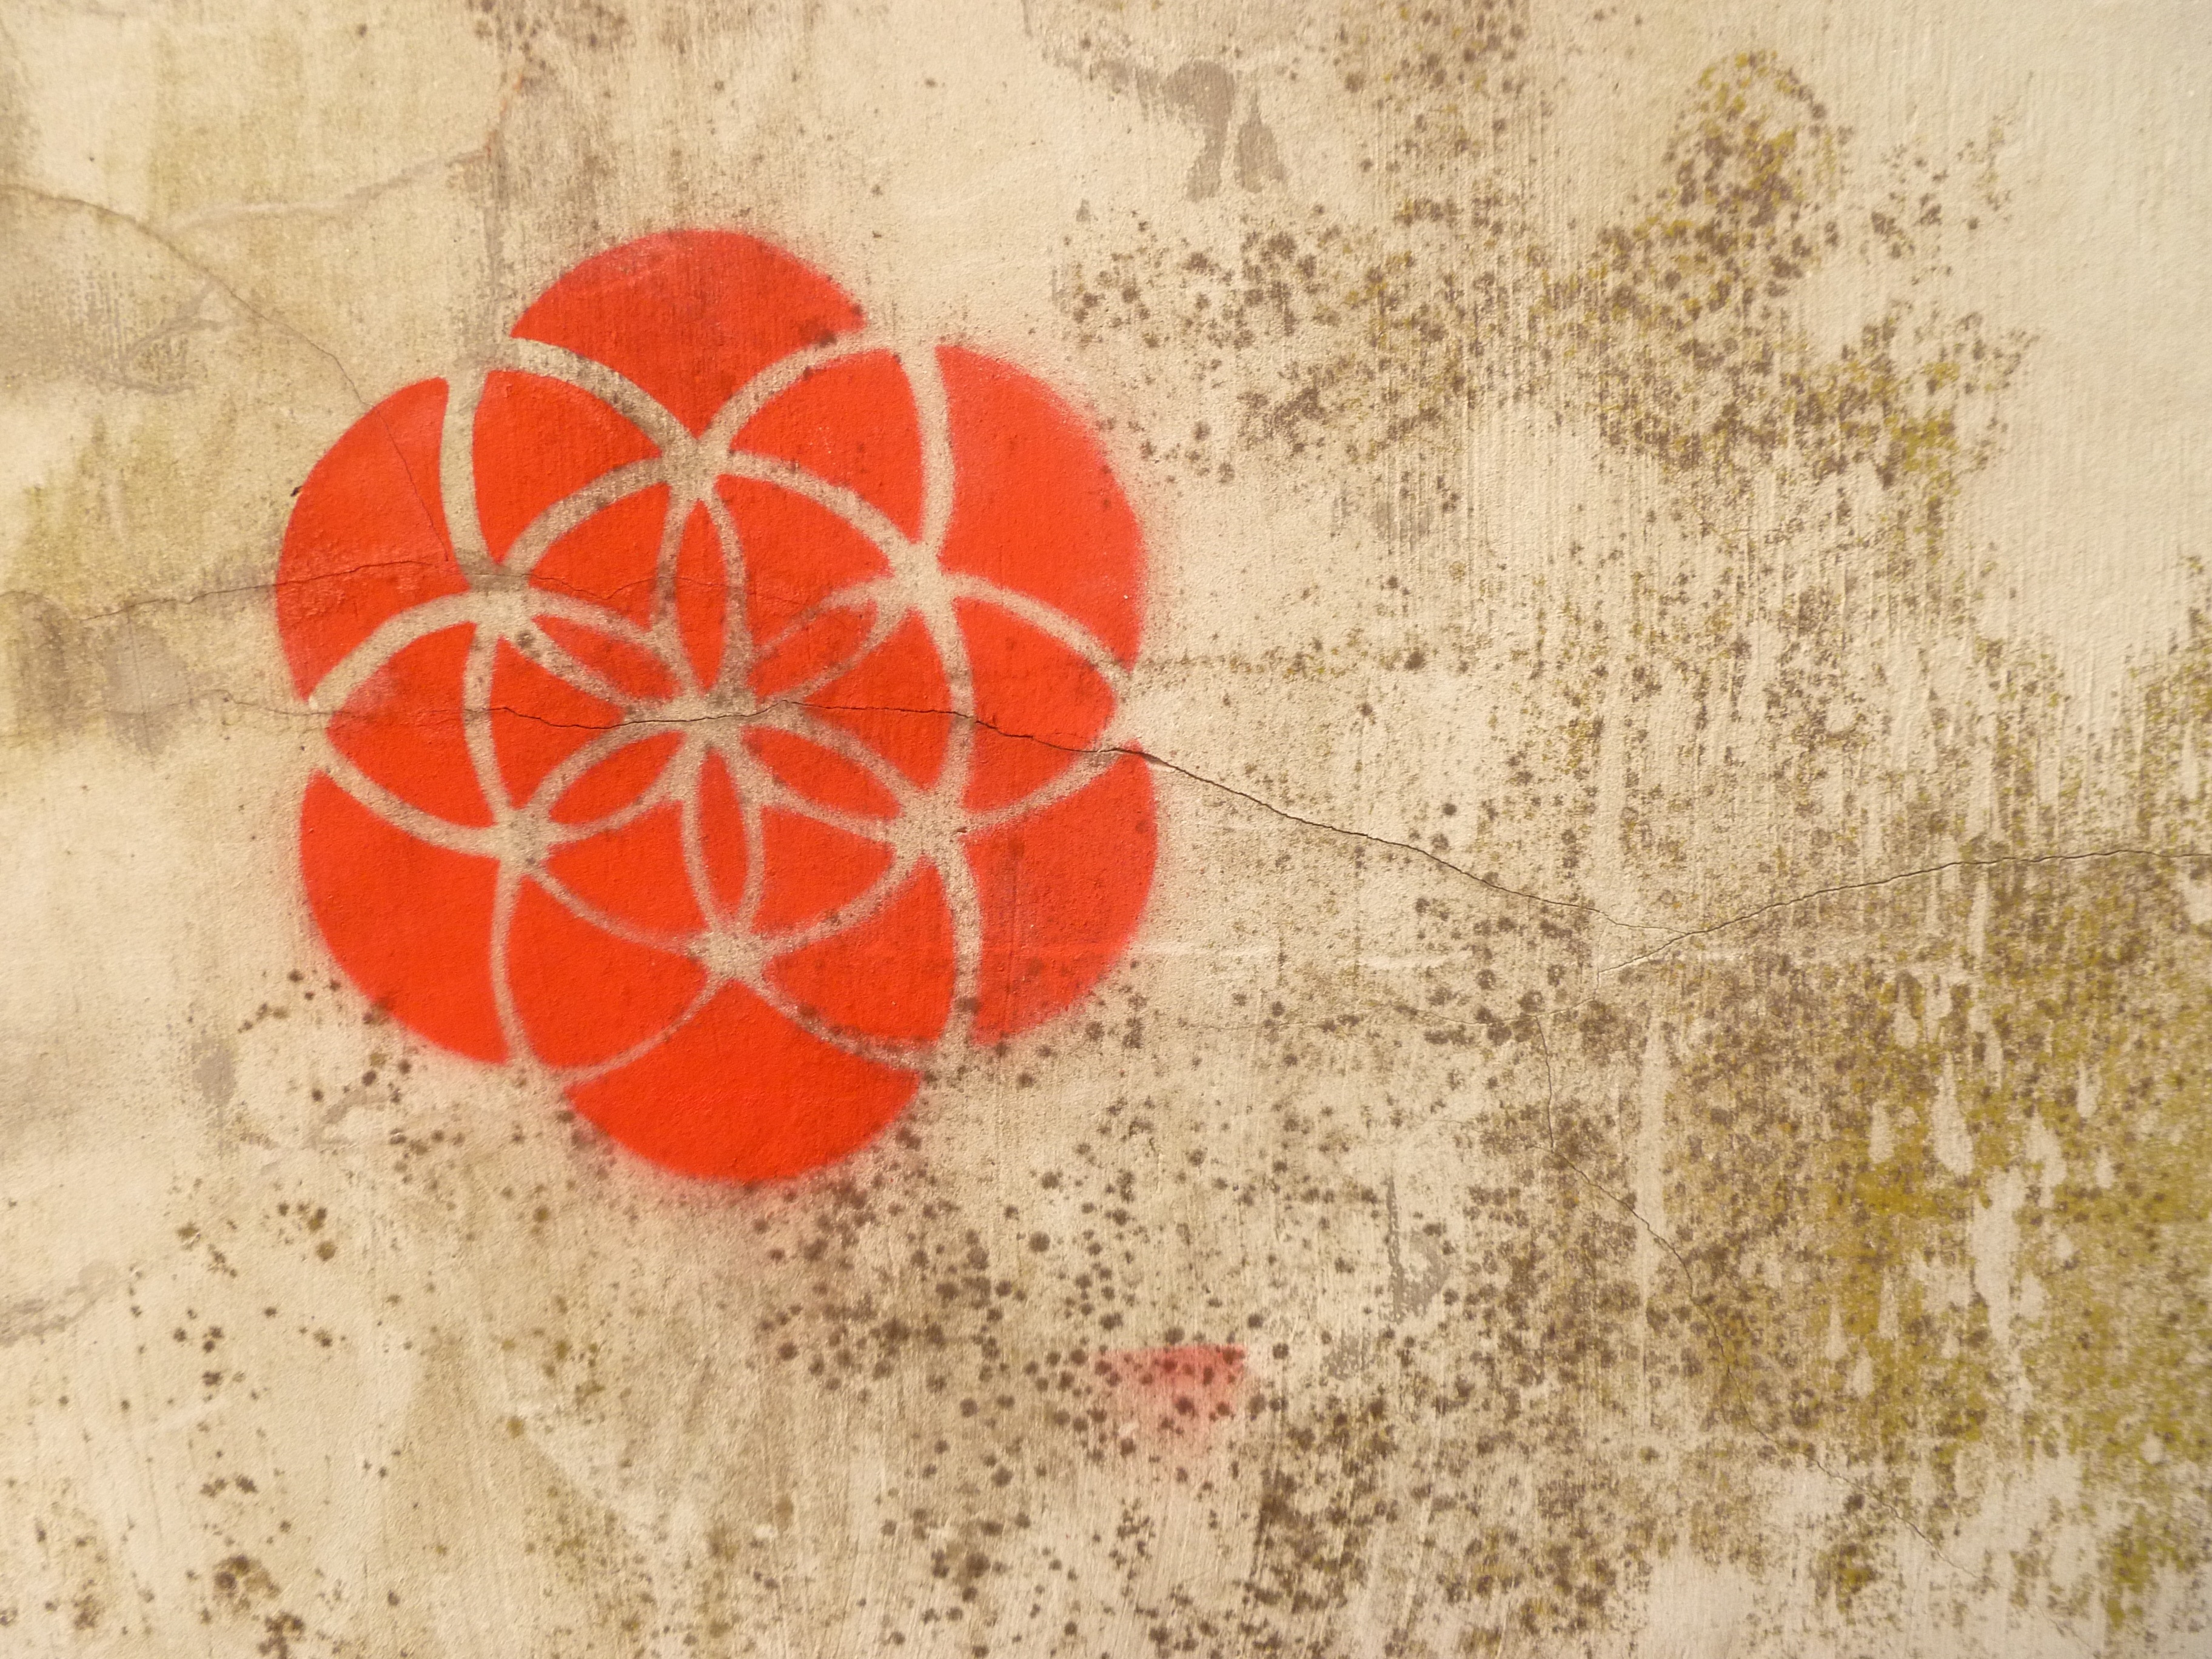
texture, flower, urban, wall, orange, pattern, red, graffiti, material, circle, street art, textile, art, amsterdam, drawing, design, shape, modern art, flooring